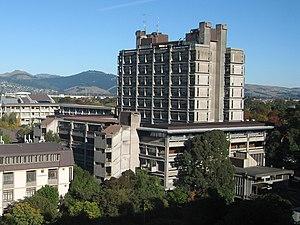
L'université de Canterbury est une université publique néo-zélandaise, fondée en 1873. Sa devise est Ergo tua rura manebunt. Elle est située à Christchurch et comporte plus de 15 000 étudiants en 2012. Elle ne doit pas être confondue avec les universités sises à Canterbury.